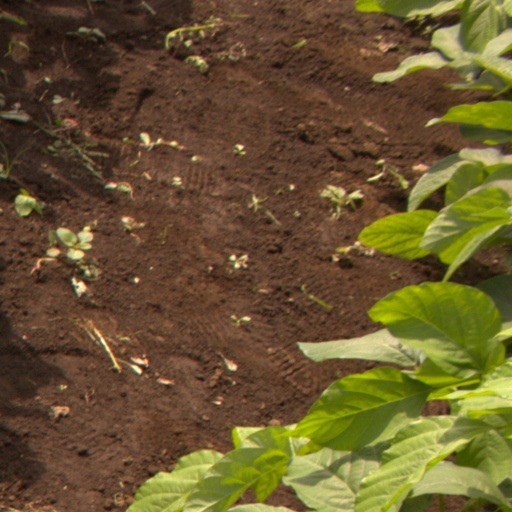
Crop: soybean